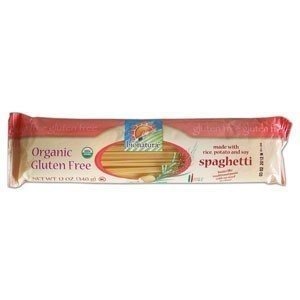
Item Name: Bionaturae Organic Spaghetti Pasta Gluten Free ( 12x12 OZ) ( Value Bulk Multi-pack)
Value: 144.0
Unit: Fl Oz

Price: 24.24